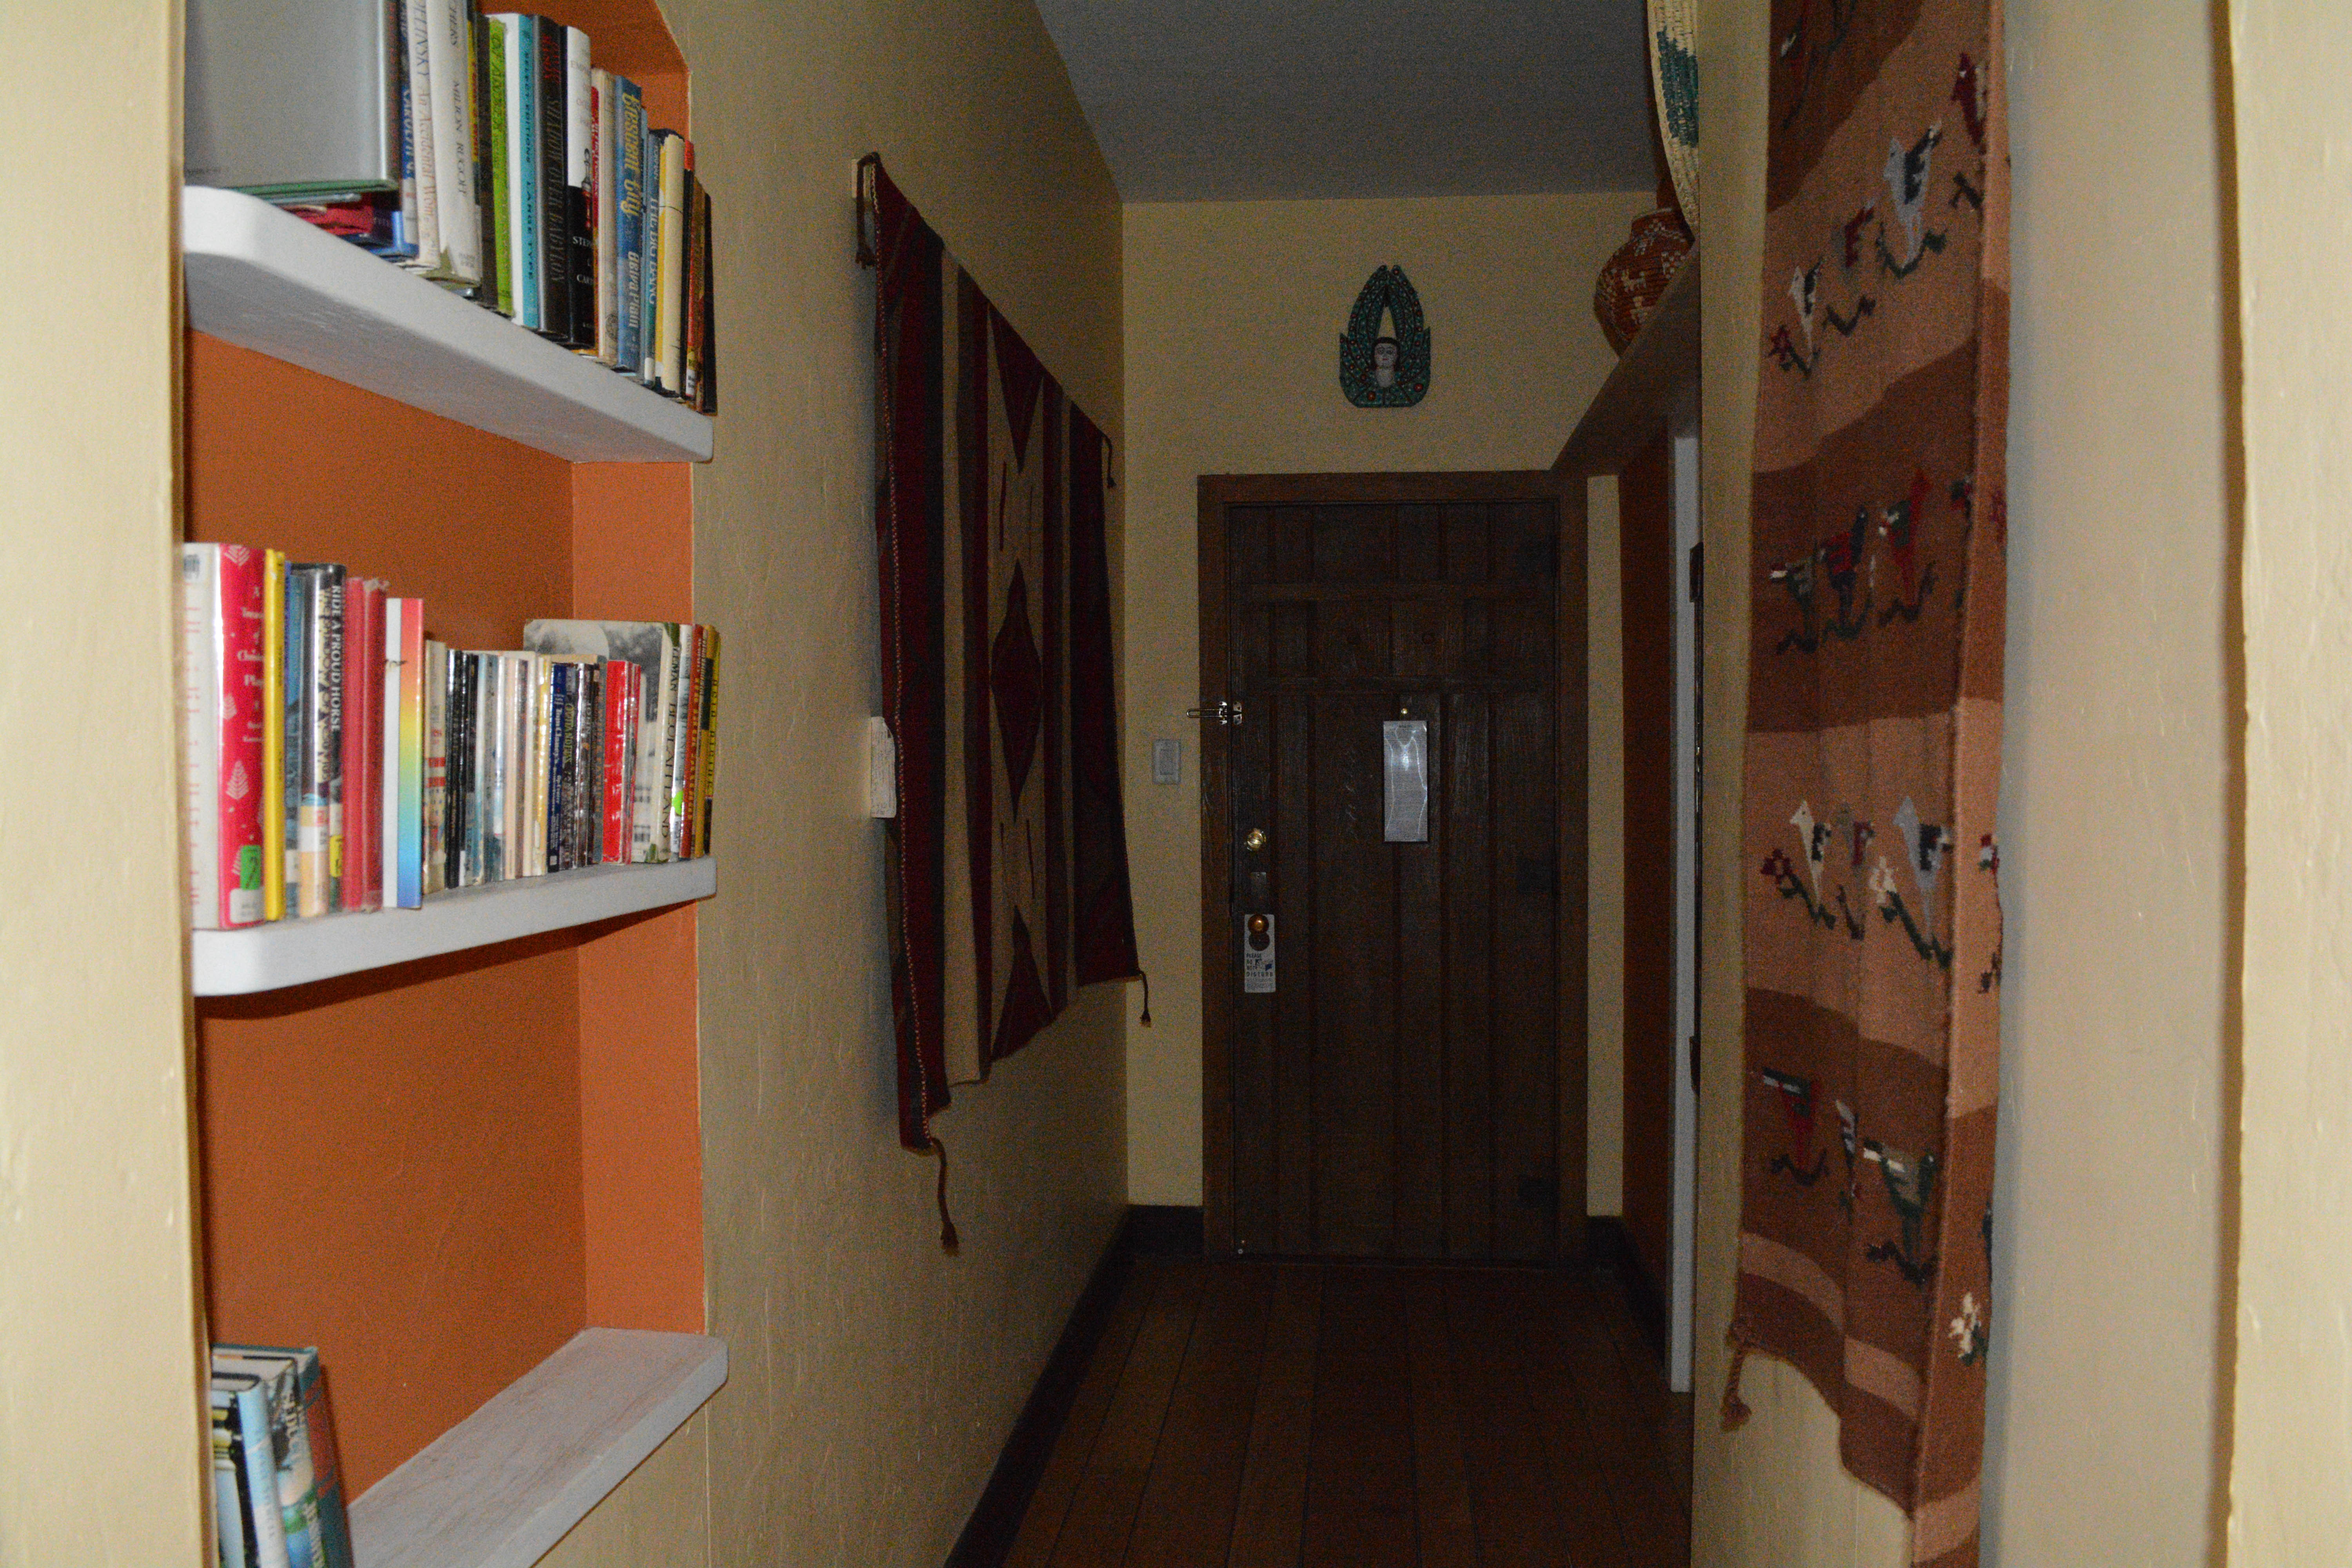
house, floor, home, hall, cottage, property, room, apartment, interior design, estate